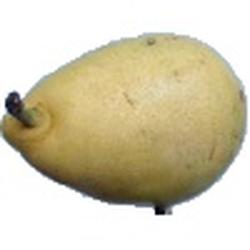
Label: Pear